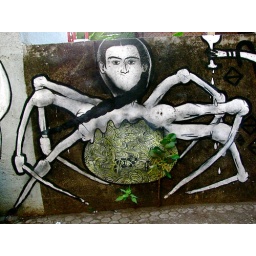
New street art spotted in Chapel Road, Bandra